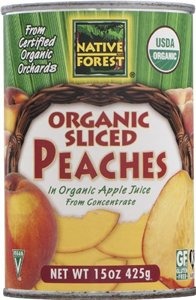
Item Name: Native Forest Peach Slcd Org
Value: 1.0
Unit: Count

Price: 36.85